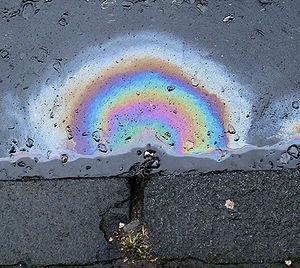
Le gazole, gasoil, gas-oil, diesel, ou encore diésel, est un carburant pour moteur à allumage par compression. Physiquement, c'est un fioul léger et, réglementairement, un carburant issu du raffinage du pétrole.